Spanish royal sites

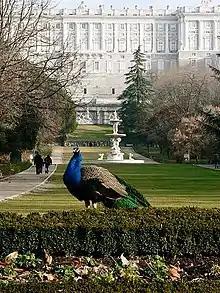
Royal Palace of Madrid, the official residence of the king

The Royal Sites are a set of palaces, monasteries, and convents built for and under the patronage of the Spanish monarchy. They are administered by Patrimonio Nacional "(National Heritage)", a Spanish state agency; most are open to the public, at least in part, except when they are needed for state or official events.